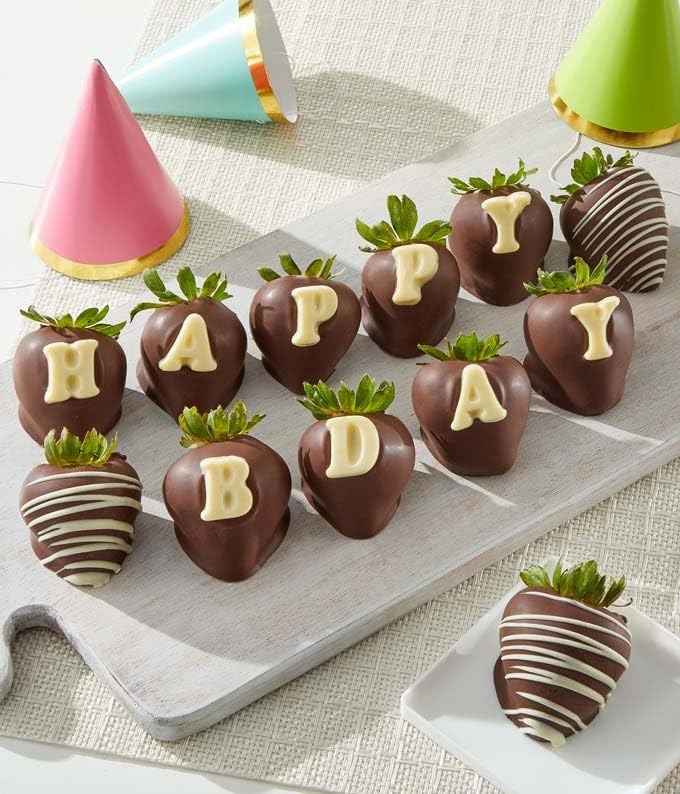
Item Name: From You Flowers - BIRTHDAY Chocolate Covered Strawberry BerryGram
Bullet Point 1: Includes: 12 Fresh Strawberries hand-dipped in Belgian Dark Chocolate and decorated with an Edible Birthday Message
Bullet Point 2: Delivery: For maximum freshness, all orders are delivered directly to your recipient's doorstep. Arrival date can be confirmed during checkout.
Bullet Point 3: Production: Hand crafted by artisans in a small batch kitchen so each product is similar but not identical. Packaged in an elegant gift box.
Bullet Point 4: Allergen Alert: Product may contain egg, milk, soy, wheat, peanuts, tree nuts and coconut. We recommend that those with food related allergies take the necessary precautions.
Bullet Point 5: Gift Note: To include a personalized message, check the box labeled 'This is a gift' in your cart or at checkout.
Product Description: The BIRTHDAY BerryGram is a festive and delicious birthday gift. 12 delicious, juicy, strawberries are dipped in Belgian Chocolate and then decorated to spell "BIRTHDAY" for that special someone. Say Happy birthday in a unique way this year, and make their Birthday so special. Includes: 12 Fresh Strawberries Birthday Edible Message Dipped in Belgian Chocolate ALLERGEN ALERT: Product contains egg, milk, soy, wheat, peanuts, tree nuts and coconut. We recommend that those with food related allergies take the necessary precautions.
Value: 12.0
Unit: Count

Price: 74.98